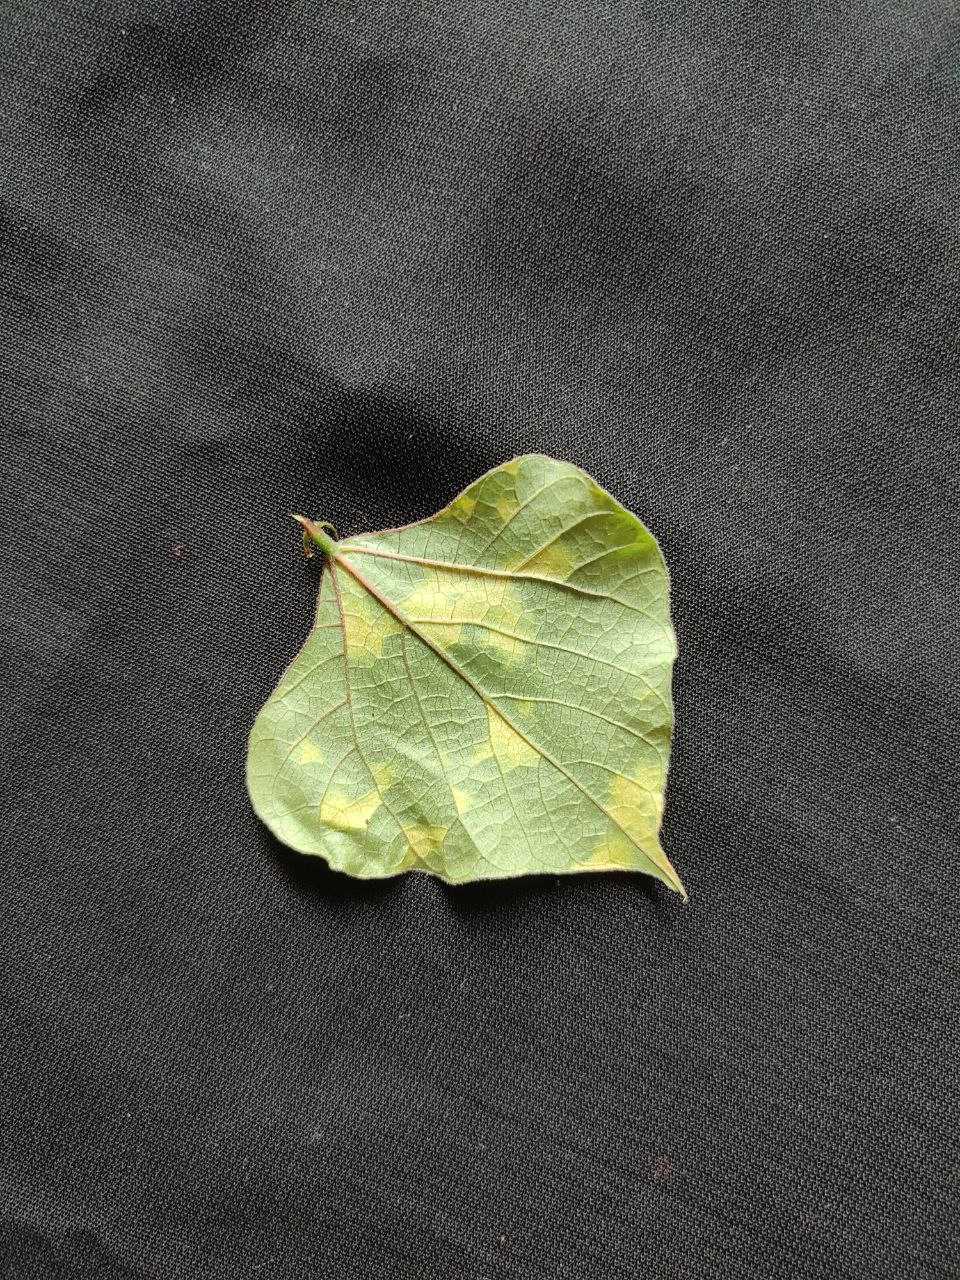
Crop: bean
Leaf condition: Mosaic Virus